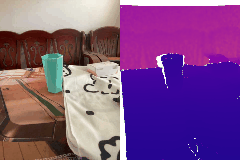
Label: cup